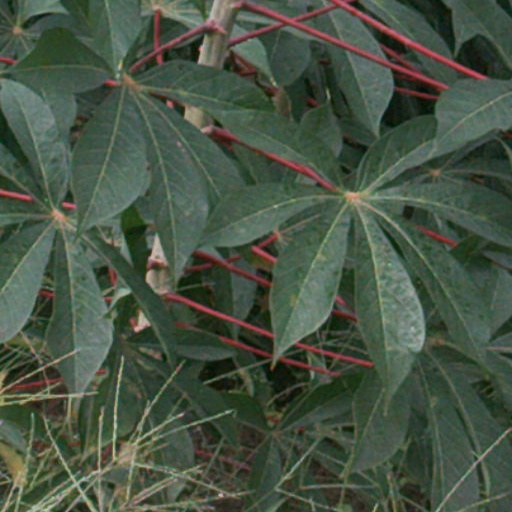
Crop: cassava